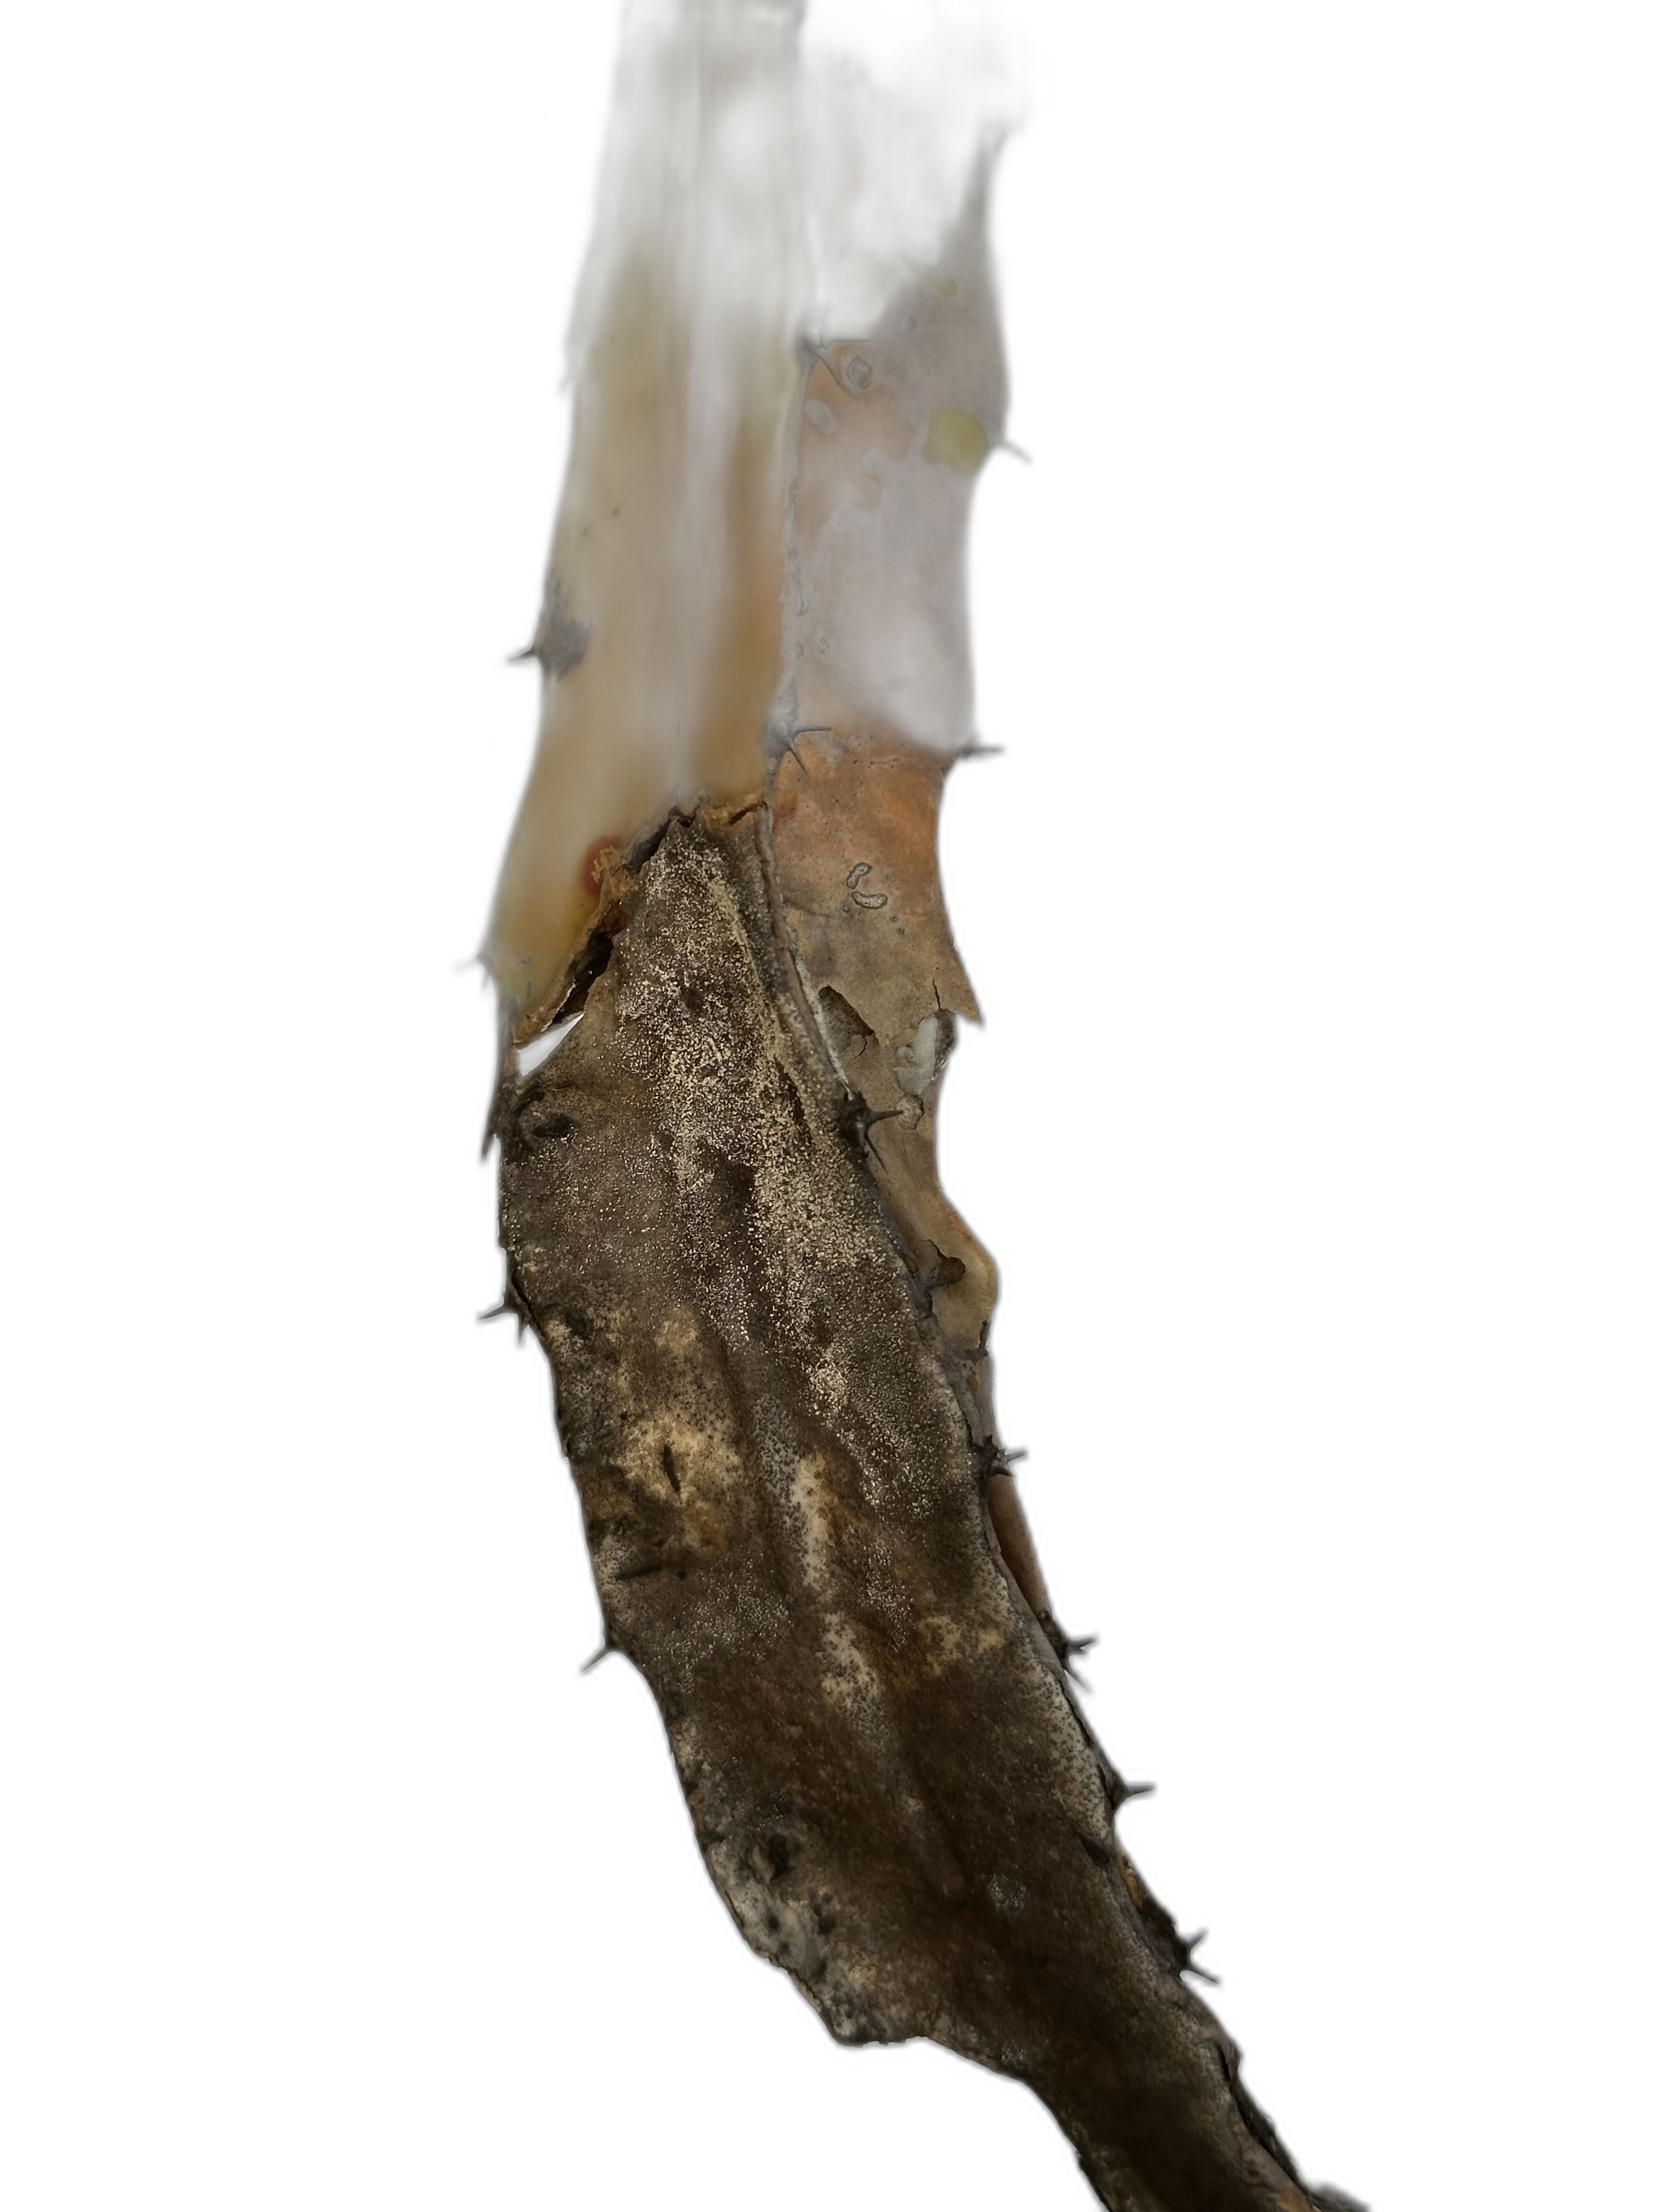
Label: Bad leaf